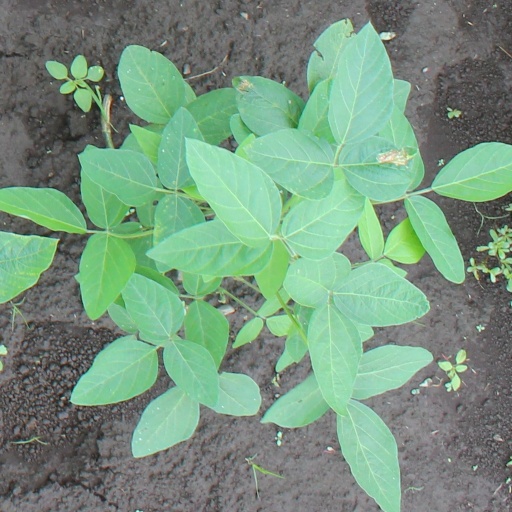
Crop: soybean